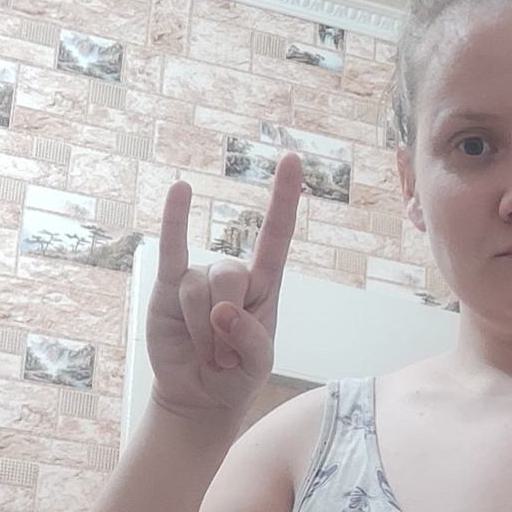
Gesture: rock